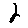
Label: 2